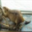
Label: beaver